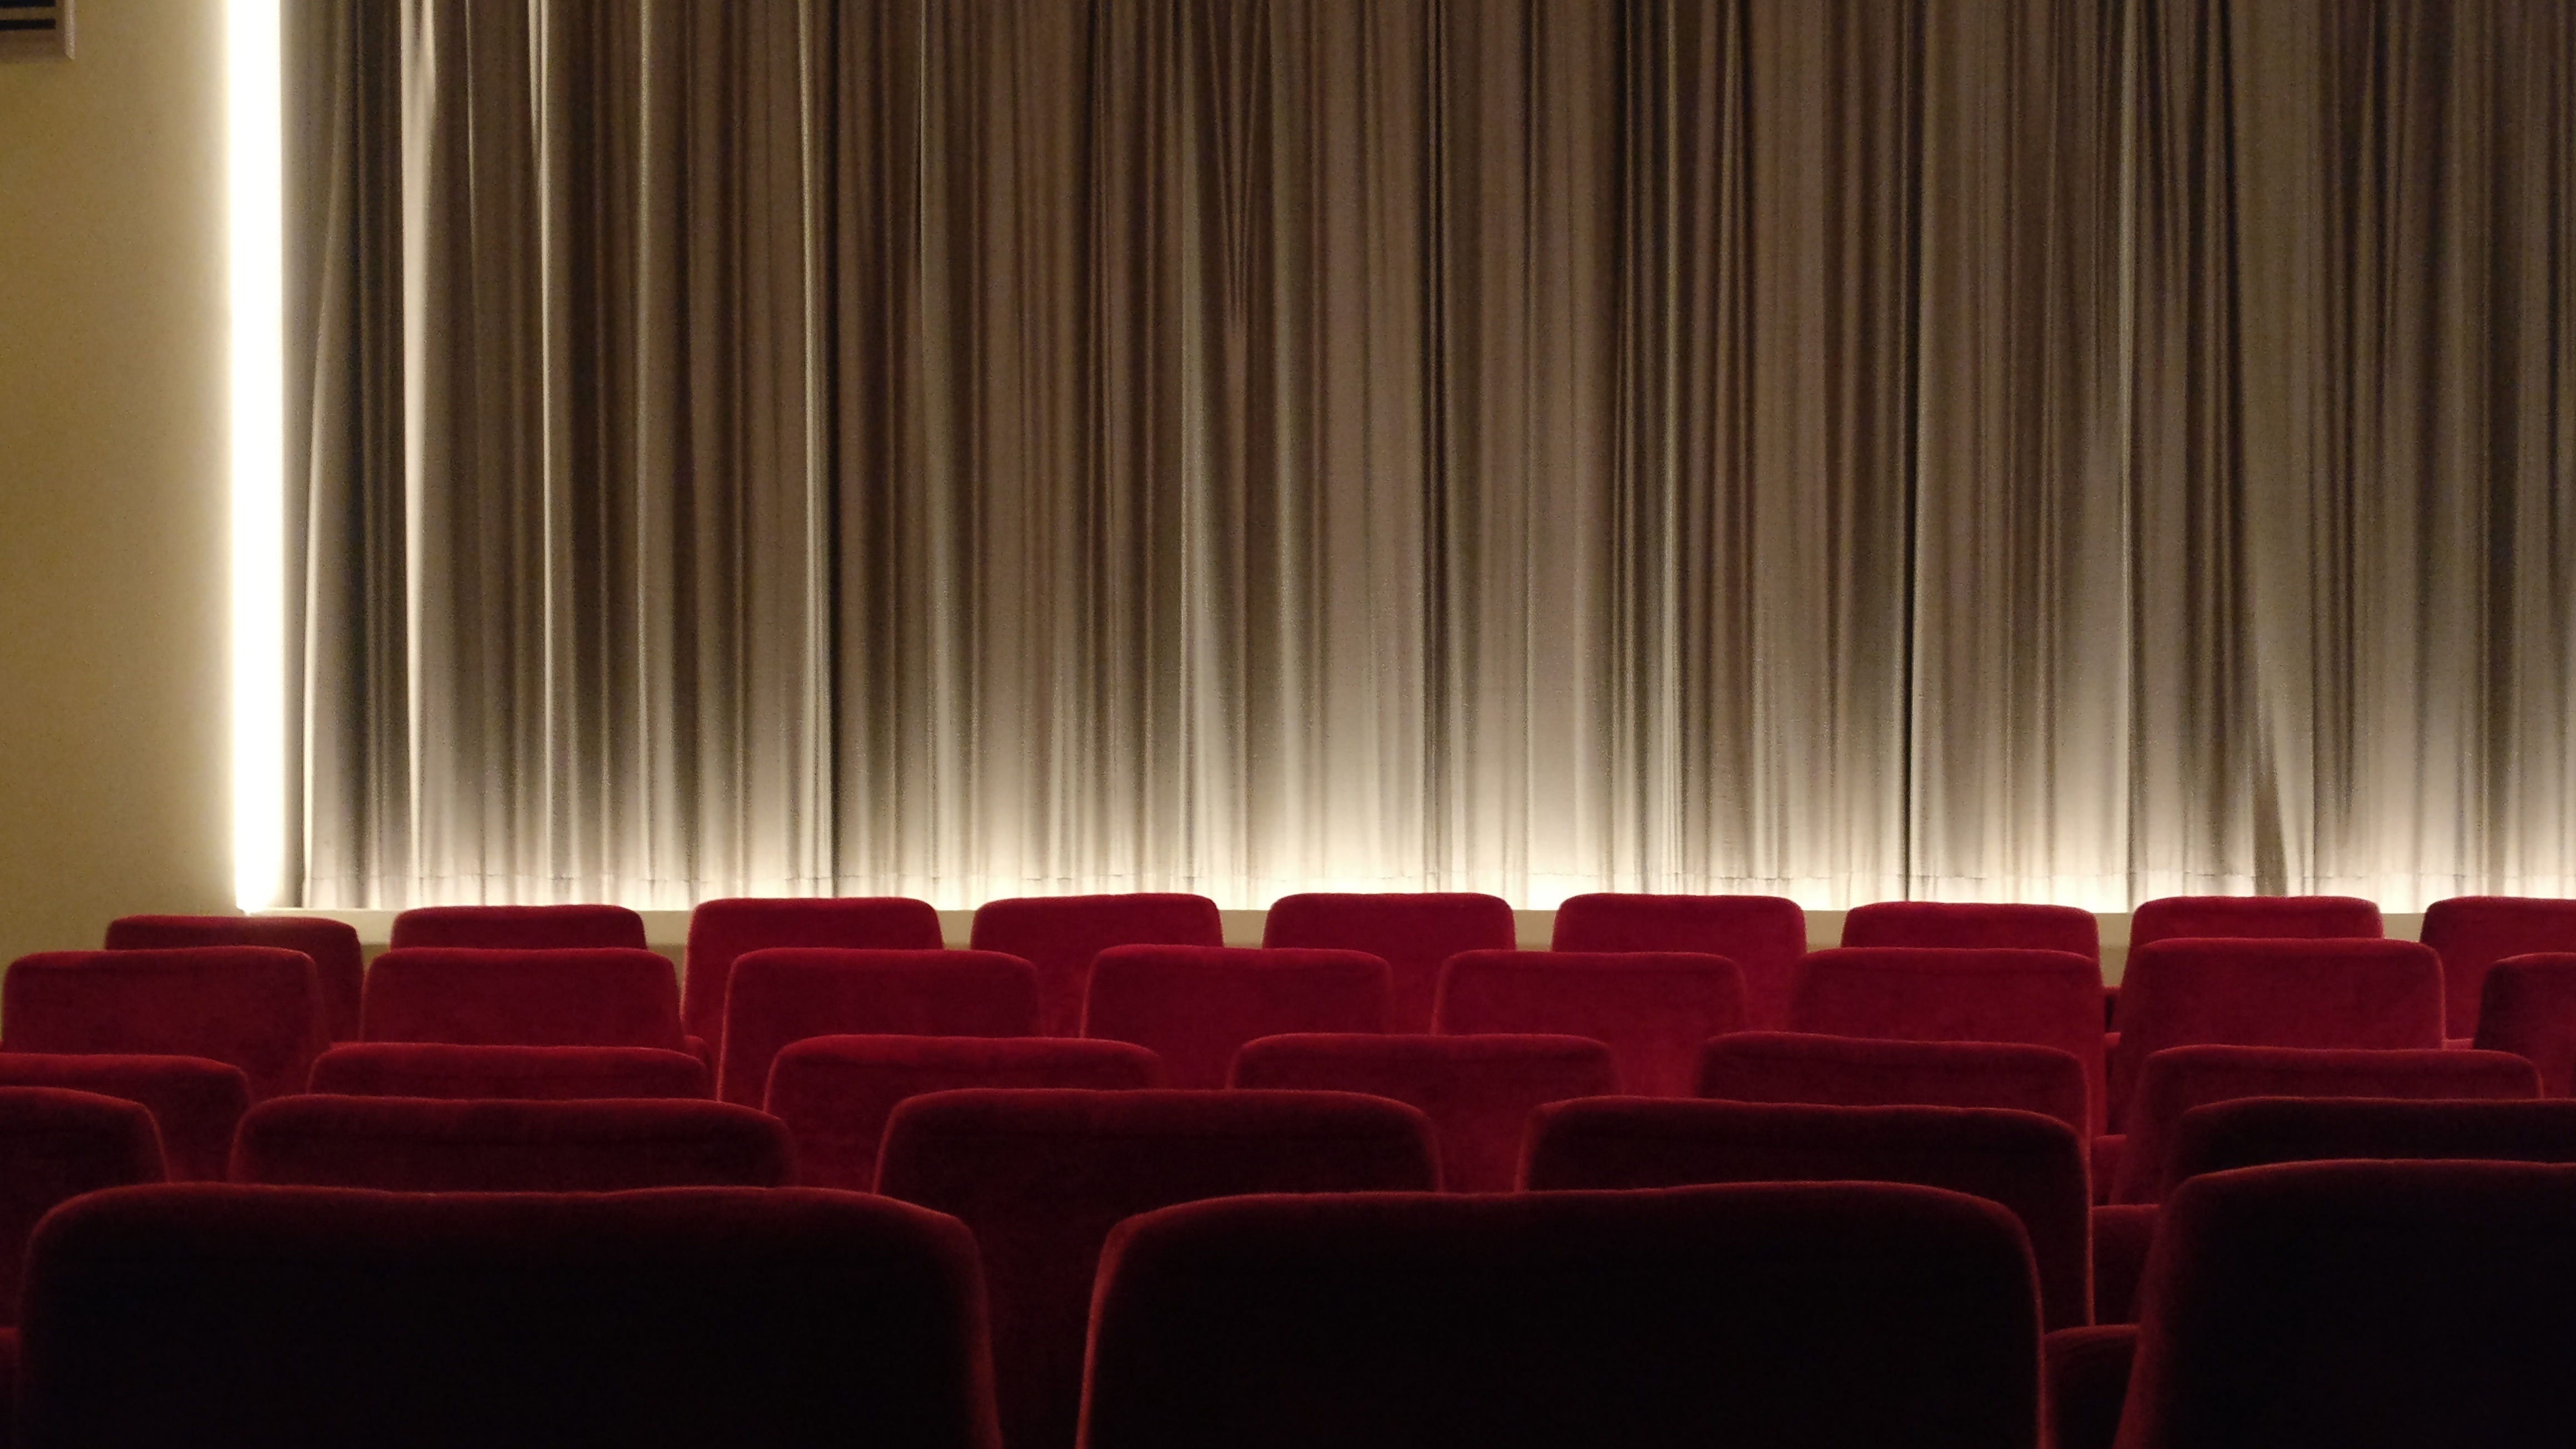
cinema, canvas, steamed, curtain, film, empty, sit, cinema hall